Woman with a Suitcase

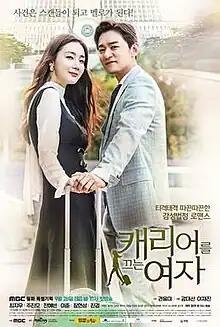
Promotional poster

Woman with a Suitcase is a 2016 South Korean television series starring Choi Ji-woo, Joo Jin-mo, Jeon Hye-bin and Lee Joon. It aired on MBC every Monday and Tuesday at 22:00 (KST) from September 26 to November 15, 2016 for 16 episodes.